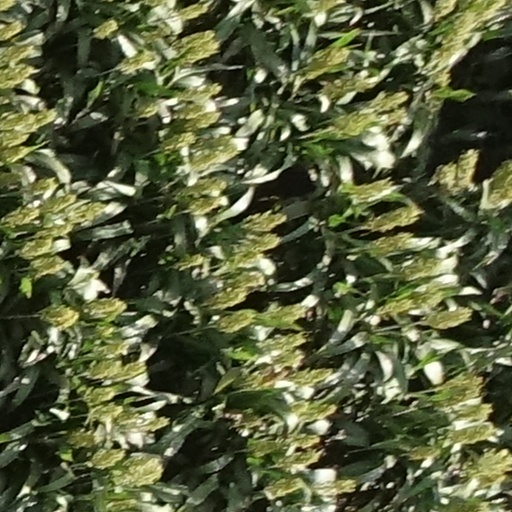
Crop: sorghum